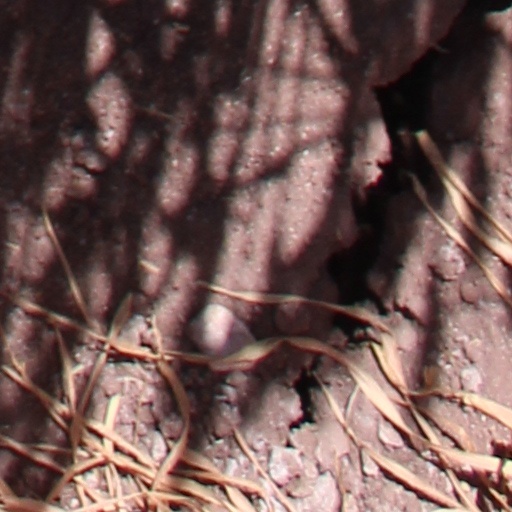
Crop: wheat